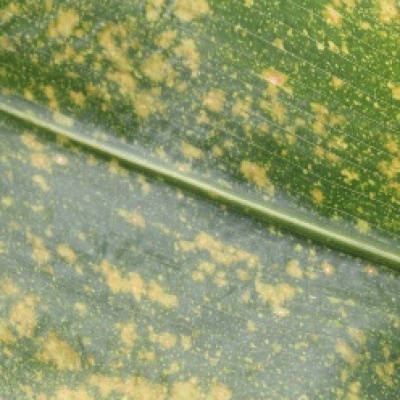
Label: Corn_(Maize)___Leaf_Spot